Fomes fomentarius

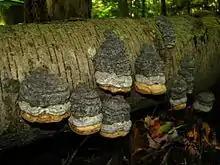
Though initially parasitic, "F. fomentarius" continues to grow upon fallen trees.

The spores are lemon-yellow in colour, and oblong-ellipsoid in shape. They measure 15–20 by 5–7 μm. The species has a trimitic hyphal structure (meaning that it has generative, skeletal and binding hyphae), with generative hyphae (hyphae that are relatively undifferentiated and can develop reproductive structures) with clamp connections.